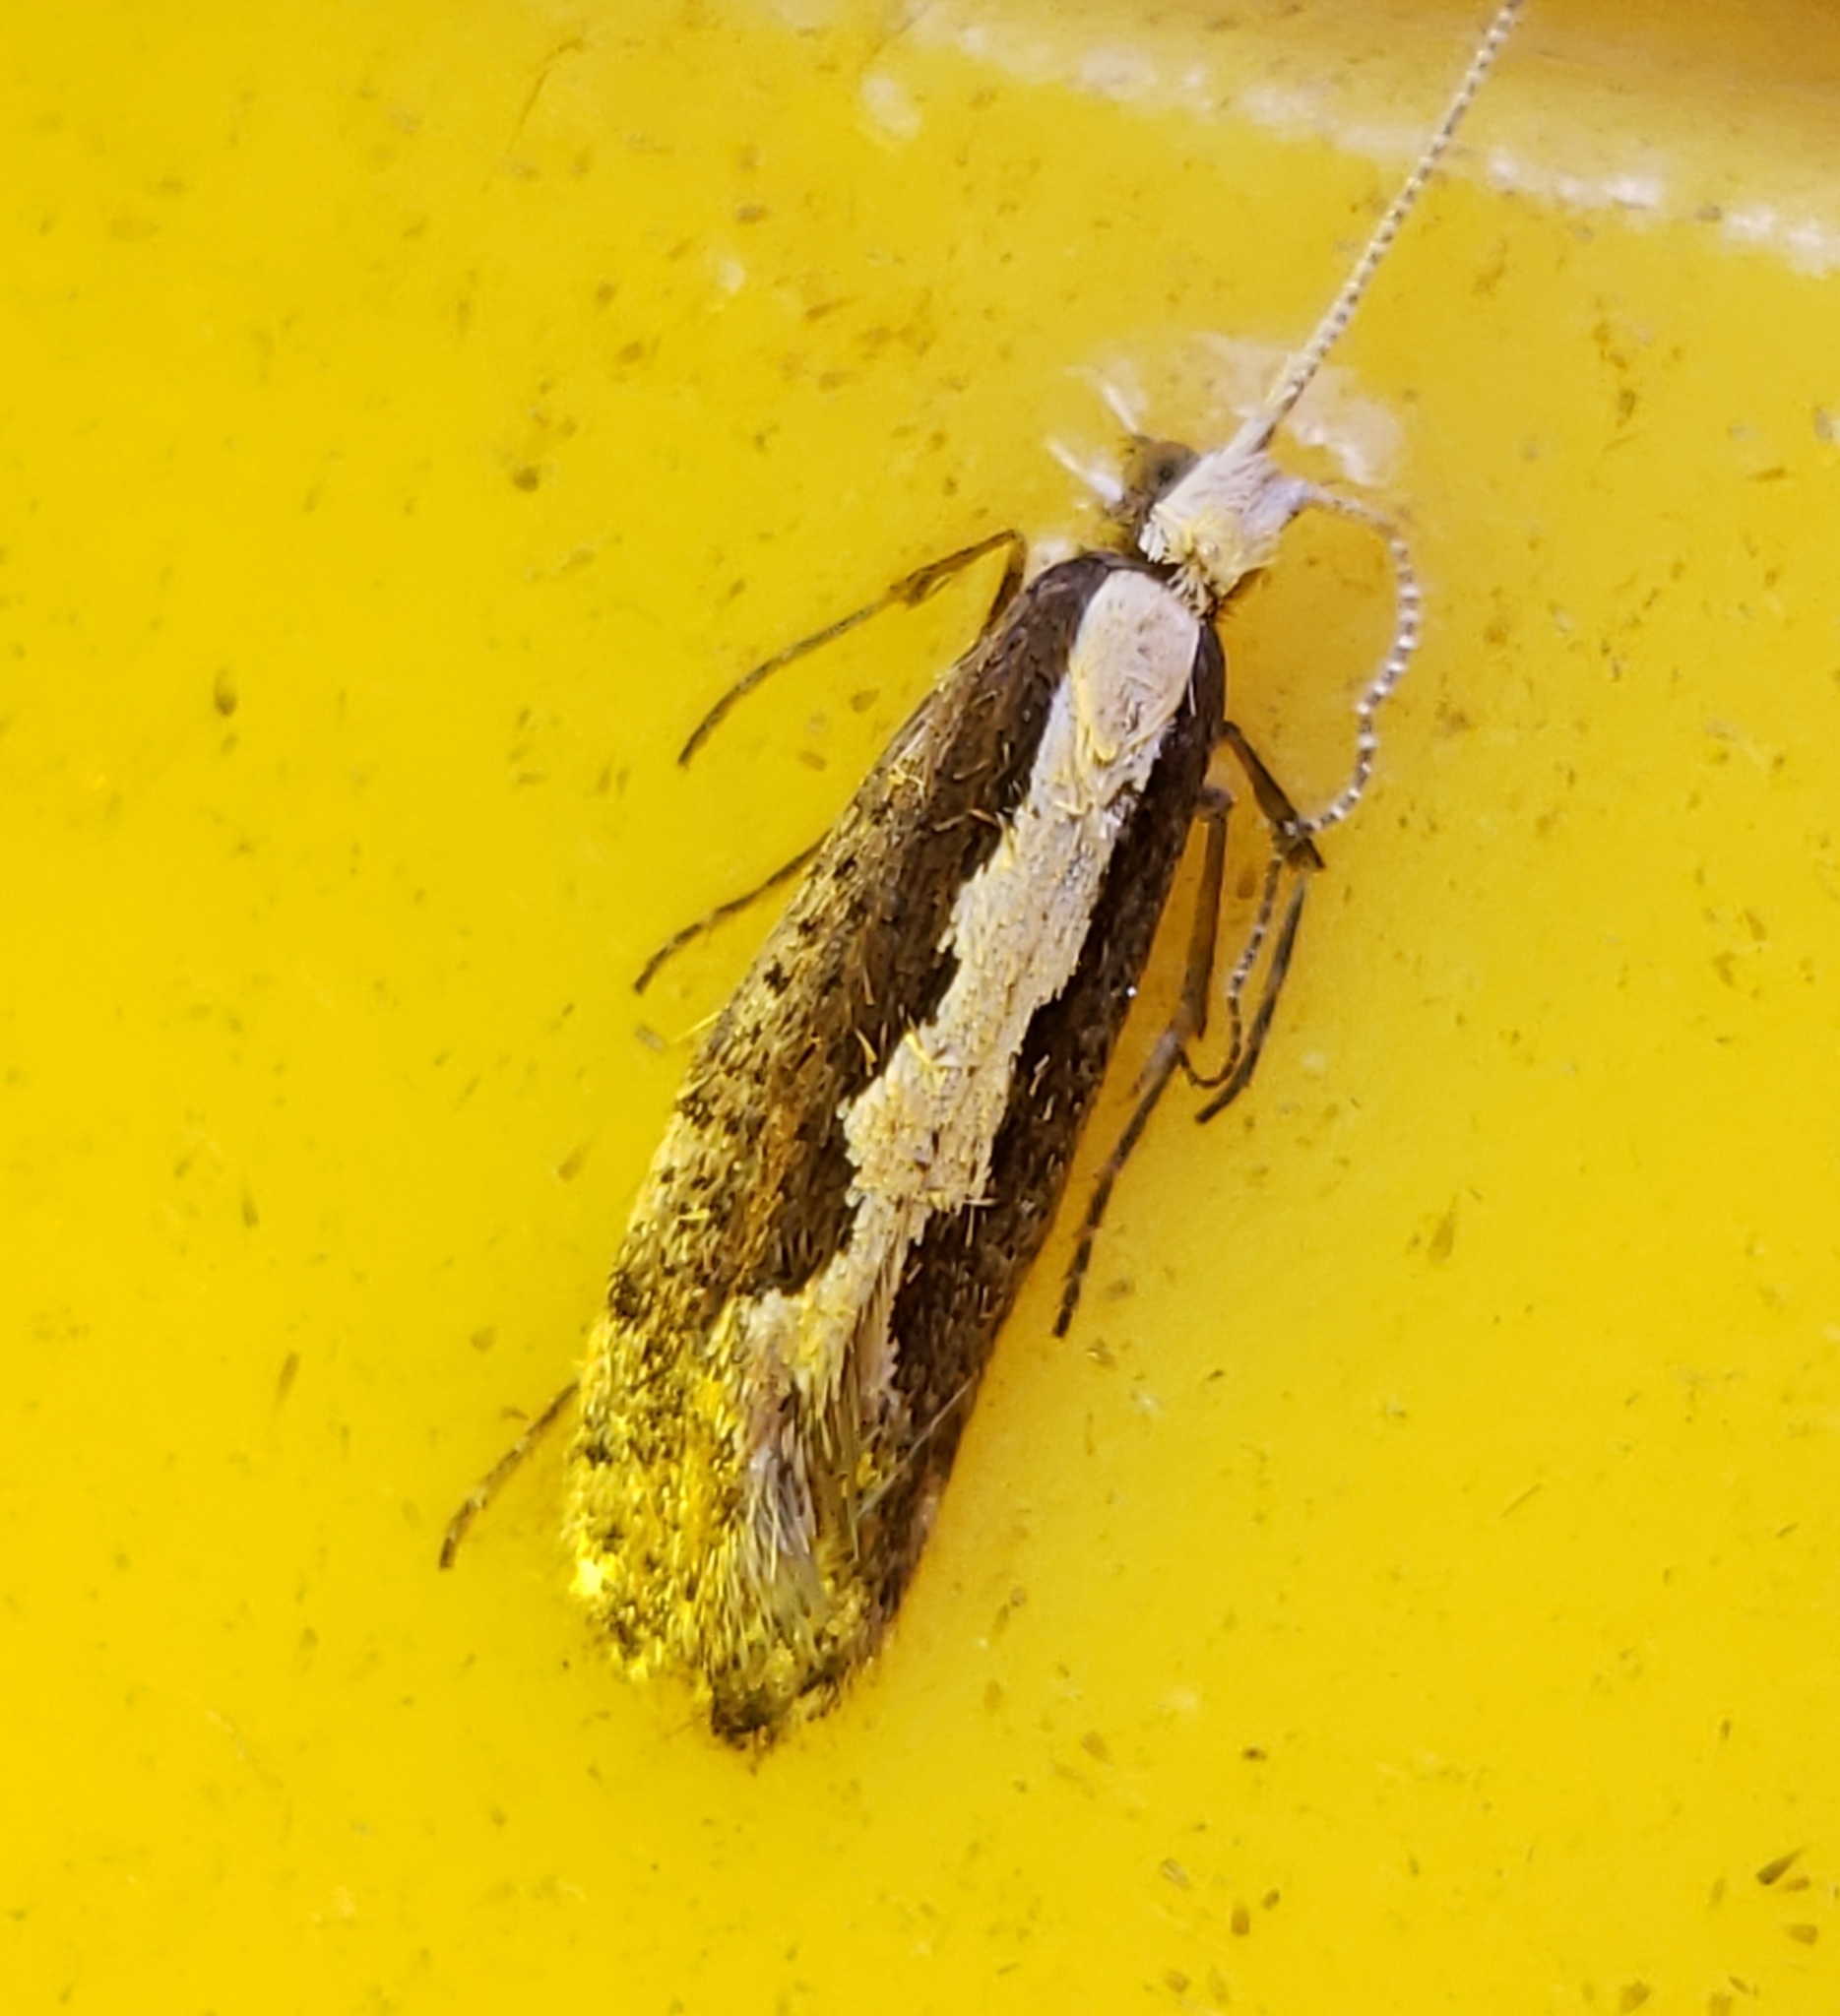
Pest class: diamondback_moth